Pakistani folklore

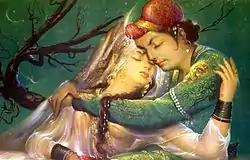
Jahangir and Anarkali.

Pakistani folklore encompasses the mythology, poetry, songs, dances and puppetry from Pakistan's various ethnic groups.